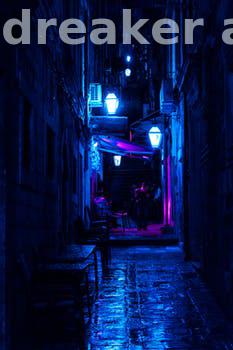
Label: Watermark